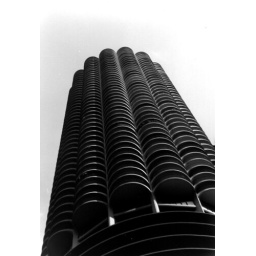
Picture of those famous corn-cob buildings in Chicago. Taken from a boat on the Chicago River. (Scan from print)